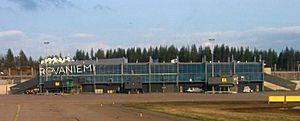
L'aéroport de Rovaniemi est le quatrième aéroport de Finlande par le trafic passagers.